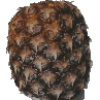
Label: Pineapple 1